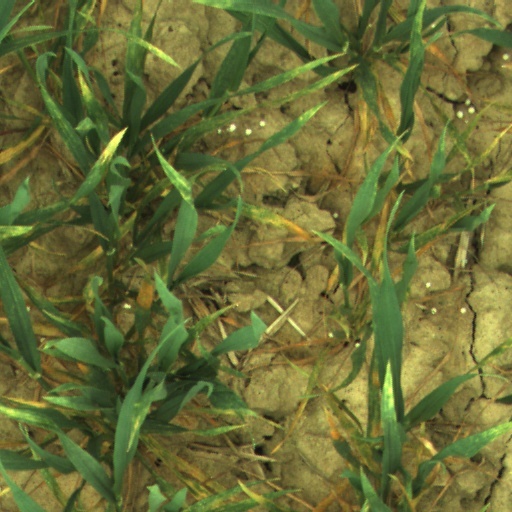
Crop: wheat